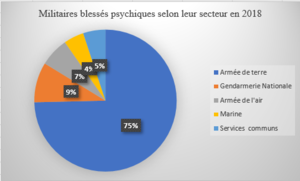
Graphique en pourcentage
La réinsertion professionnelle représente la remise sur le marché du travail, après une longue période d'absence due aux congés de maternité, à l'éducation des enfants, au service militaire, à l'emprisonnement, etc.